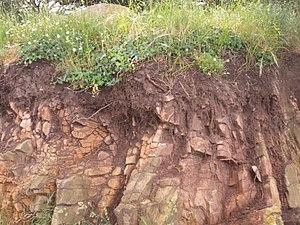
Rankosol sur l'île de Berder
Les sols de Bretagne, comme tous les sols, sont formés grâce à la pédogénèse, c'est-à-dire un ensemble de processus physiques, chimiques et biologiques, ce qui a conduit en Bretagne à différents types de sols. Ces sols bretons ont notamment évolué au cours du Quaternaire et au cours de la période récente, et ont un rôle comme interface dans l’environnement.